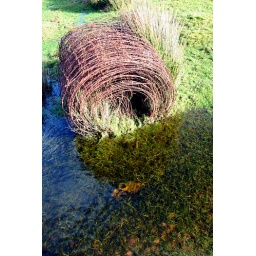
A sheep's skull lies in the water alongside some rolled up fencing high on a hill top.